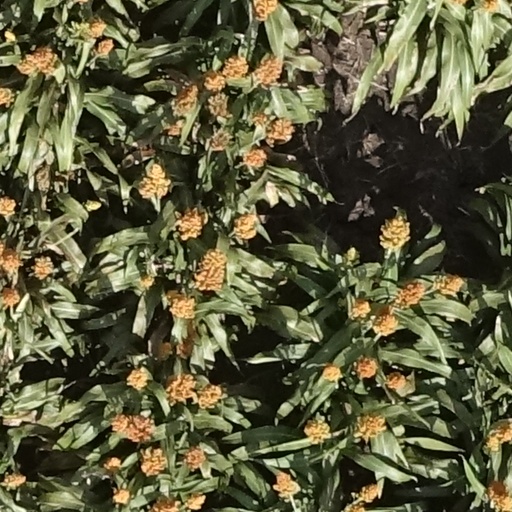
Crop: sorghum